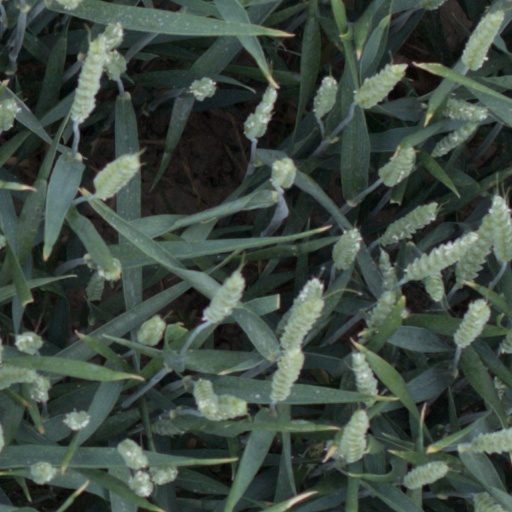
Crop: wheat